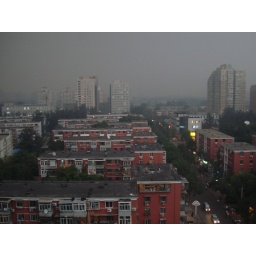
I was so confused by this weather.. I'd never seen the sky turn brown instead of grey before rain.